Tarnobrzeg

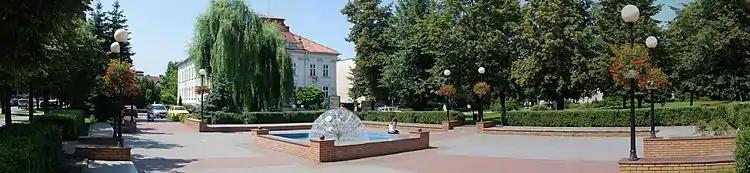
Antoni Surowiecki Square

The development of Nowy Tarnów was stopped during the catastrophic Swedish invasion of Poland (1655–1660), when the town was destroyed by the Swedes. After the invasion, Jan Stanislaw Tarnowski funded a Dominican Monastery, with the painting of Our Lady of Dzików (1678), which was moved there from the Dzików Castle. In 1734, the Dzików Confederation was formed in the Dzików Castle, and among its creators was Jozef Mateusz Tarnowski. In the late 18th century, the castle was remodelled in the late Baroque style, and last owners of Dzików were Jan Zdzislaw Tarnowski (1862–1937), and Artur Tarnowski (1903–1984).